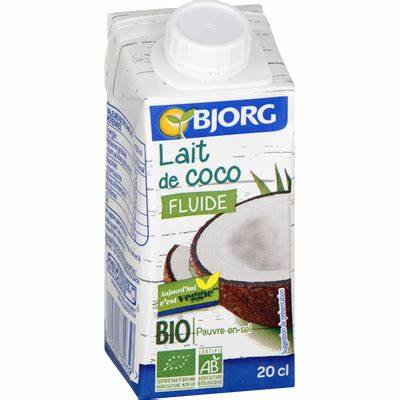
Label: cardboard